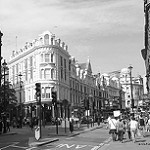
Label: B & W